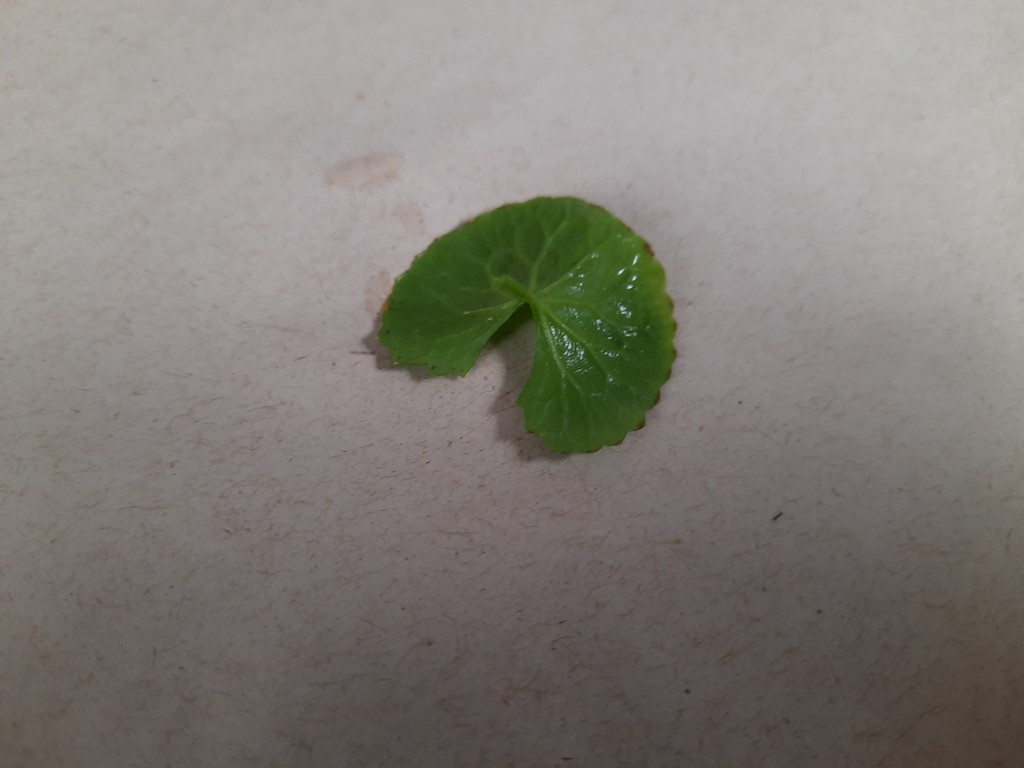
Label: Healthy